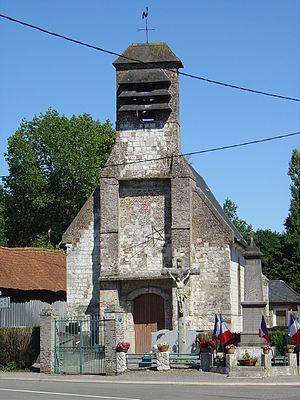
Église de Moncheaux-lès-Frévent
Moncheaux-lès-Frévent est une commune française située dans le département du Pas-de-Calais en région Hauts-de-France.